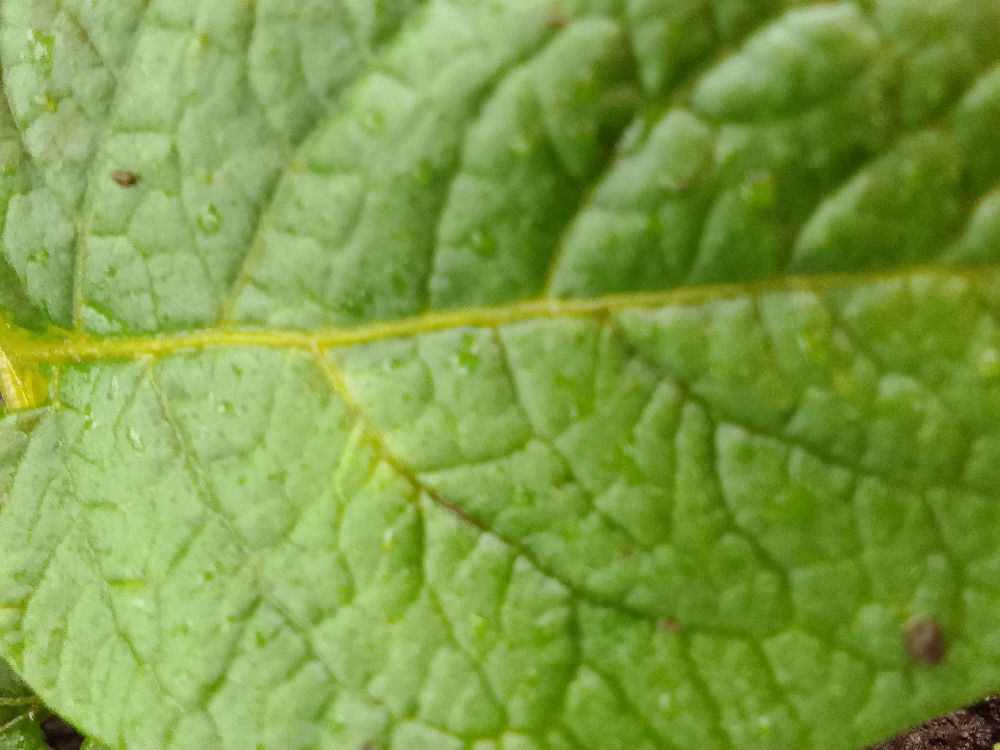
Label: Healthy